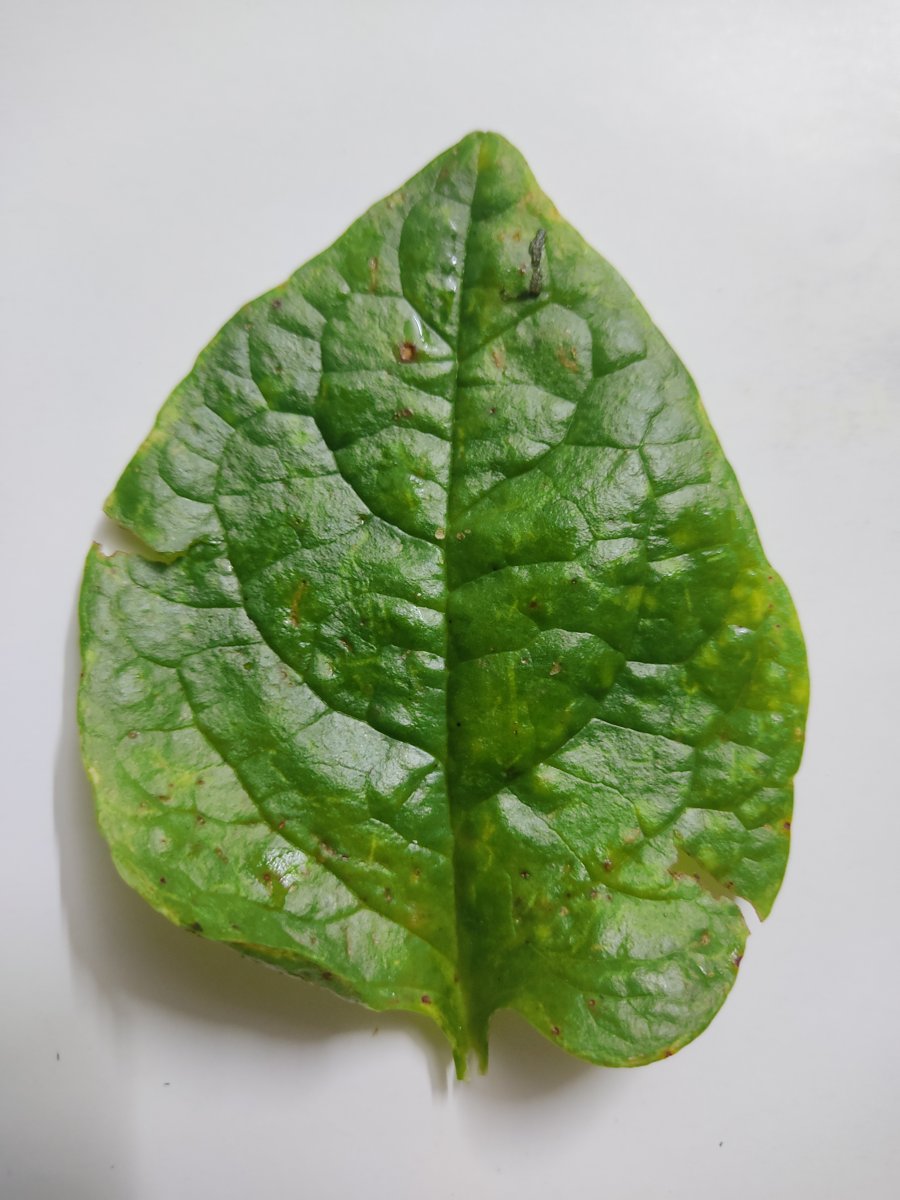
Label: Bacterial-Spot